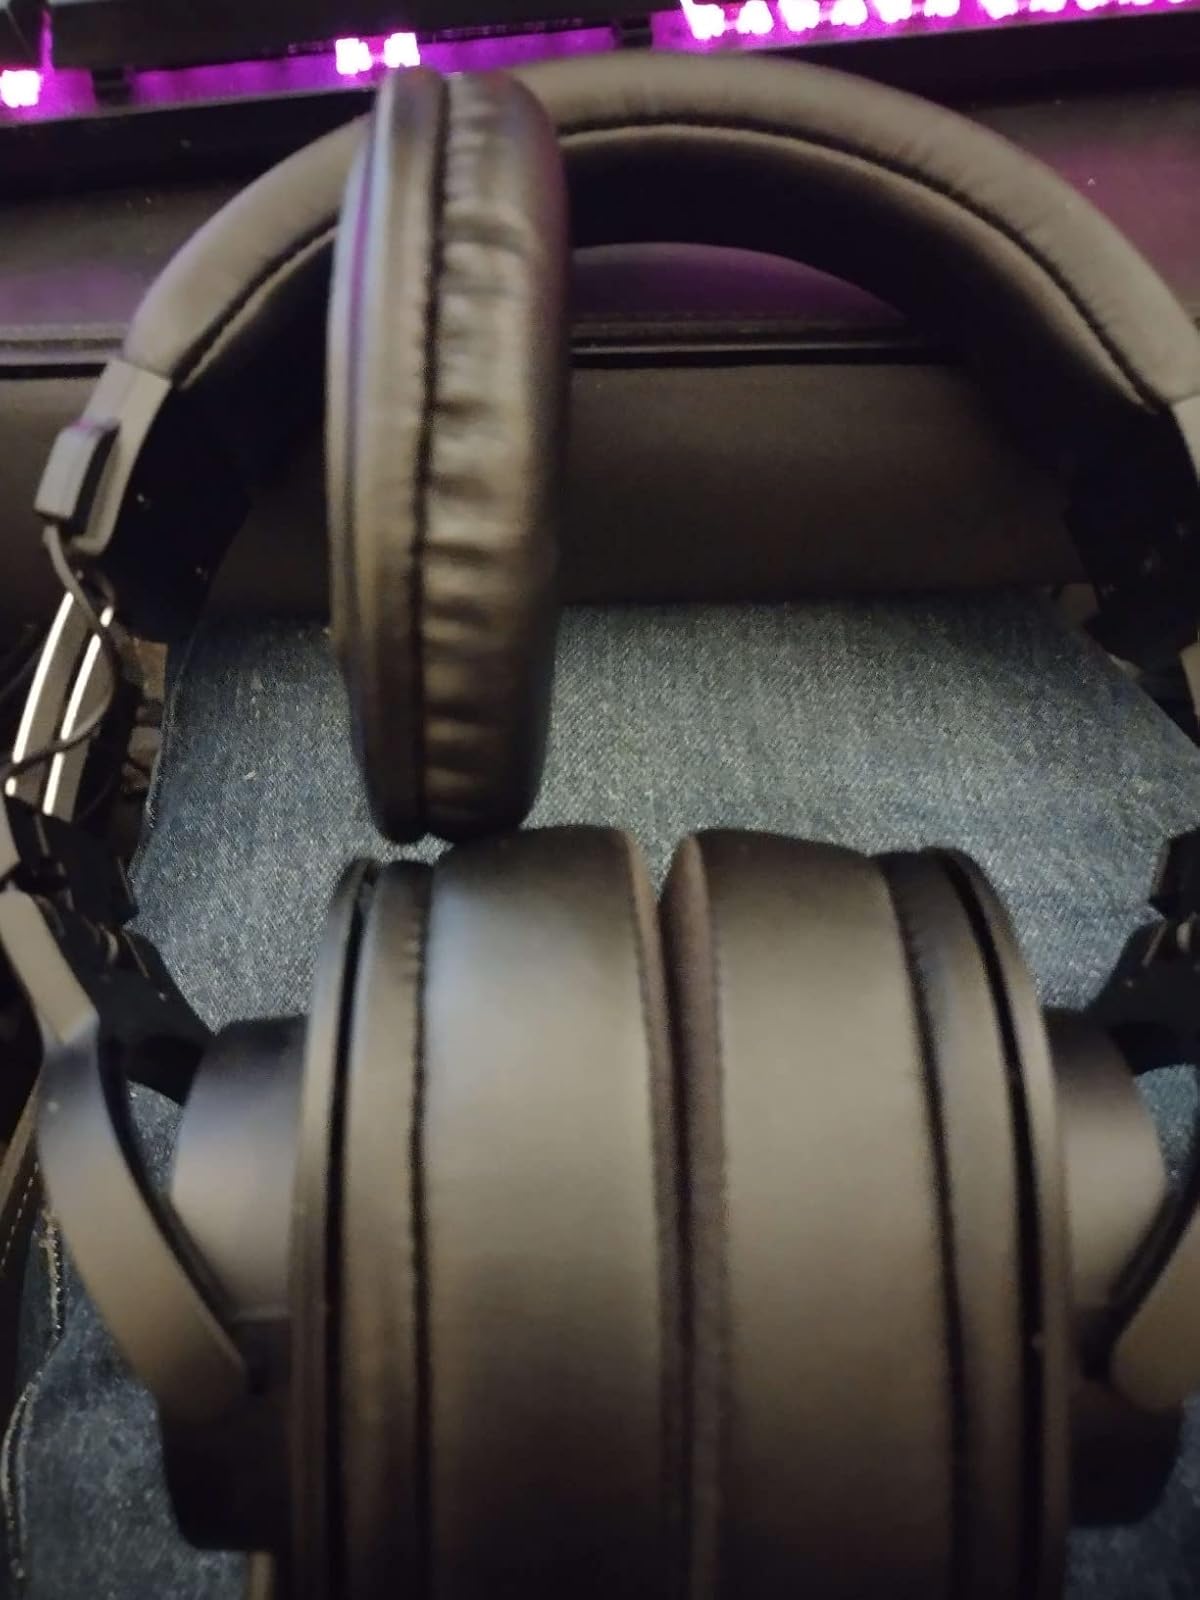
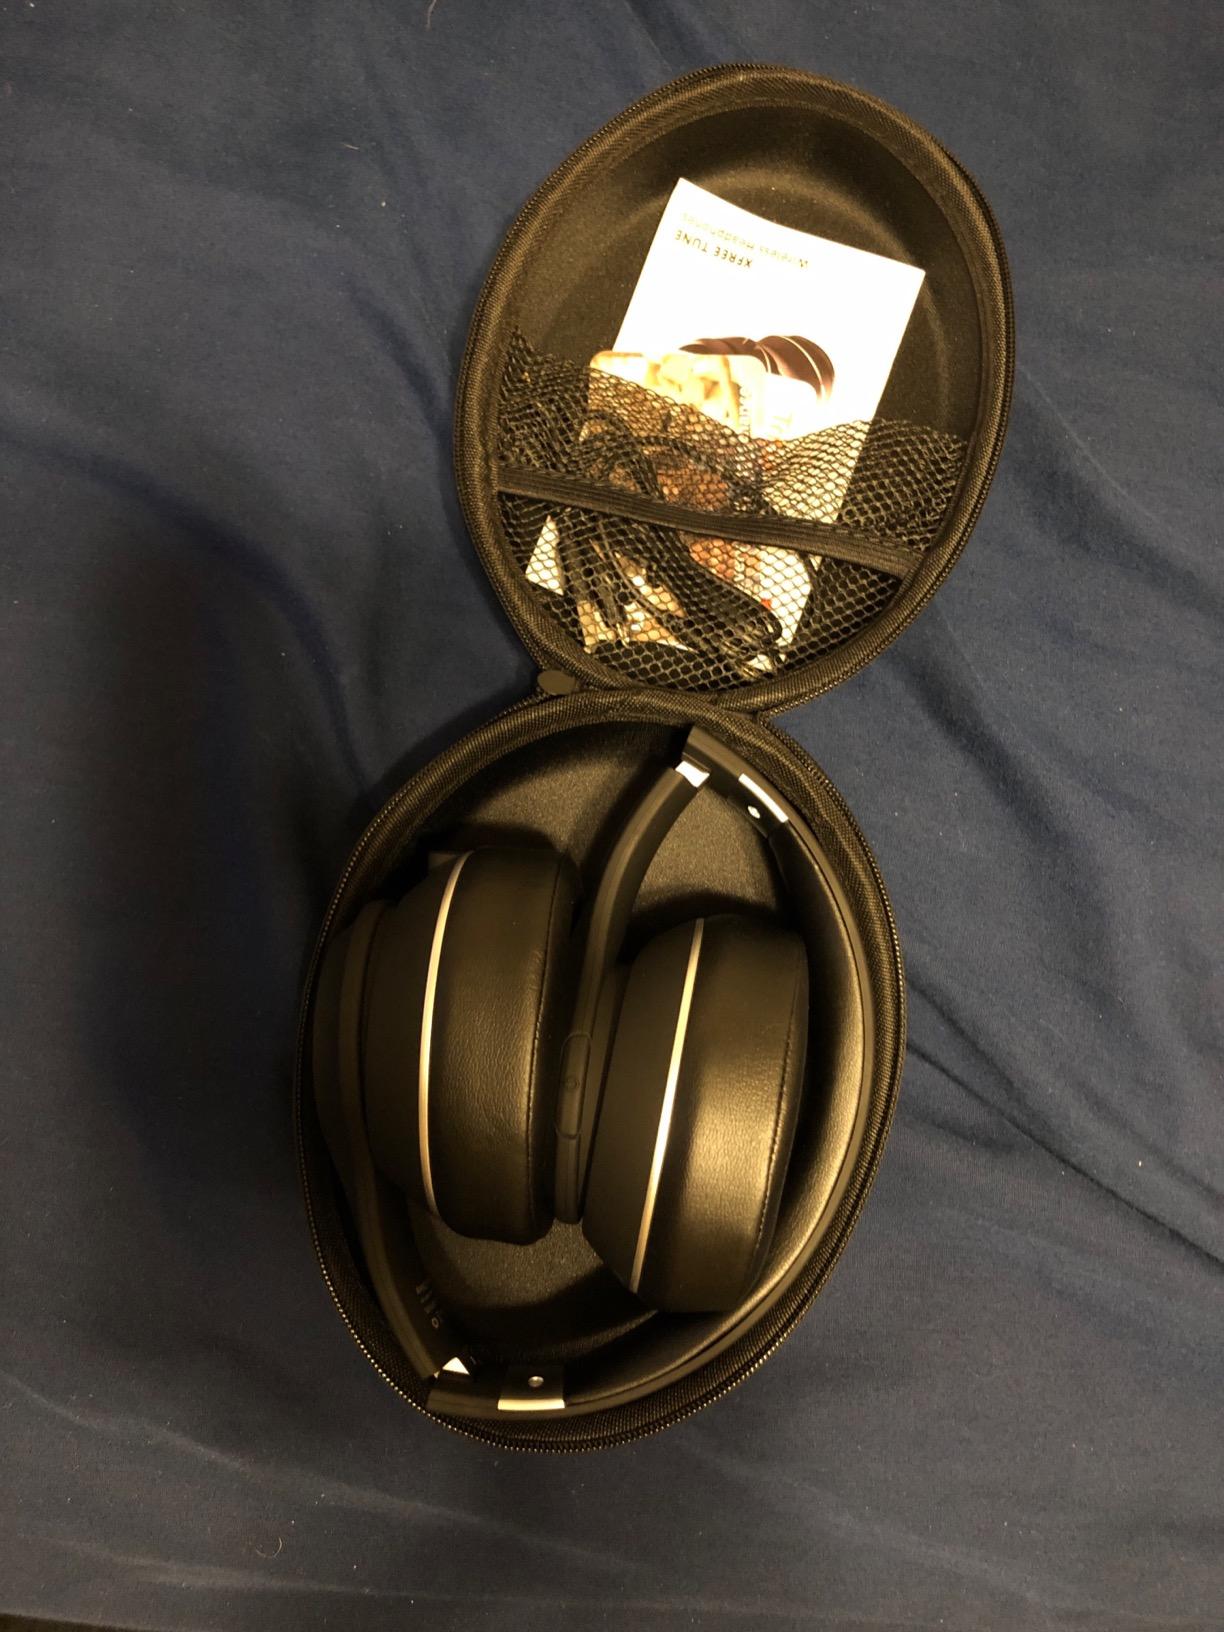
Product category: headphones
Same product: no